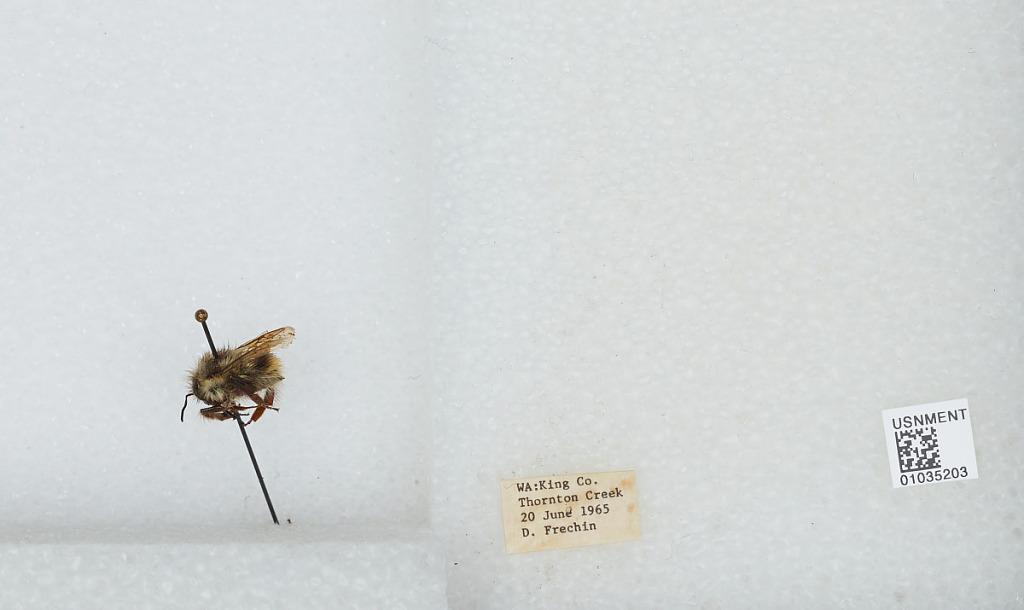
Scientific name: Bombus (Pyrobombus) mixtus Cresson
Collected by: D. Frechin
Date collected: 1965-6-20
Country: United States
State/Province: Washington
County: King
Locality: Thornton Creek
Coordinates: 47.7031, -122.309